Overwatch

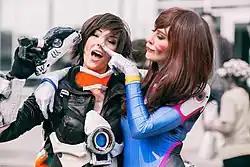
Cosplay of Tracer (left) and D.Va (right), often cited as among the best and most popular "Overwatch" characters both in-game and out

The game's PC, PS4, and Xbox One versions all received "universal acclaim", according to review aggregator Metacritic; these versions all hold a "metascore" of 90/100 or higher on the aggregator. "Overwatch" Nintendo Switch version, however, received "mixed or average reviews" with a 73/100 metascore on the aggregator. Since its release, "Overwatch" has been listed by various outlets as one of the best video games of all-time, particularly within its hero shooter genre and among 21st-century contemporaries. Voted on by readers, "Overwatch" also ranked 29th on a 2018 "Game Informer" poll regarding the best video games of all-time. Critics praised "Overwatch" for its friendly and inclusive multiplayer atmosphere, able to appeal to new and casual players, as well as more competitive and expert players. The game's colorful and vibrant world and characters, in addition to the playful and team-based nature of its gameplay were cited as driving forces behind the inclusivity and positivity of its player base. While this broad accessibility was a common account by reviewers upon release, outlets later noted that players grew more toxic, particularly on the game's competitive mode. Kaplan concurred with this assessment and led the developers' efforts to curb this toxicity.